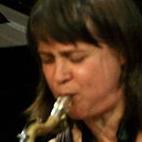
Age: 42